Tool and die maker

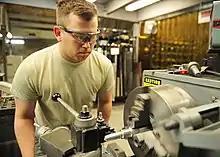
A machinist at a lathe

Tool and die makers are highly skilled crafters working in the manufacturing industries.